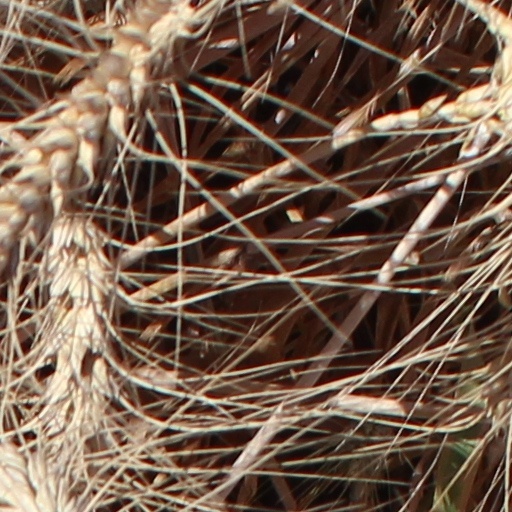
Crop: wheat